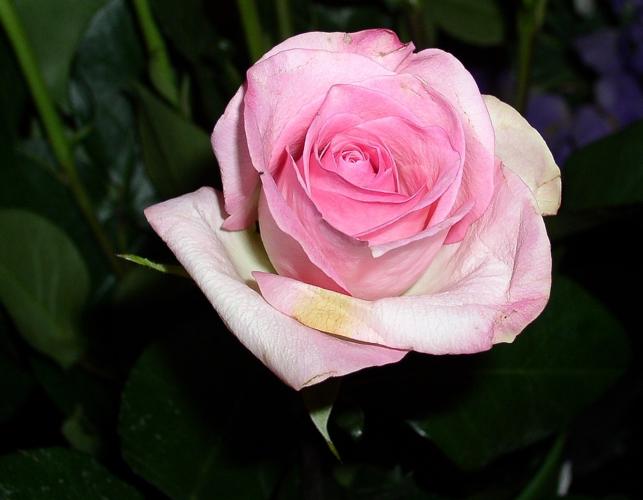
Label: rose